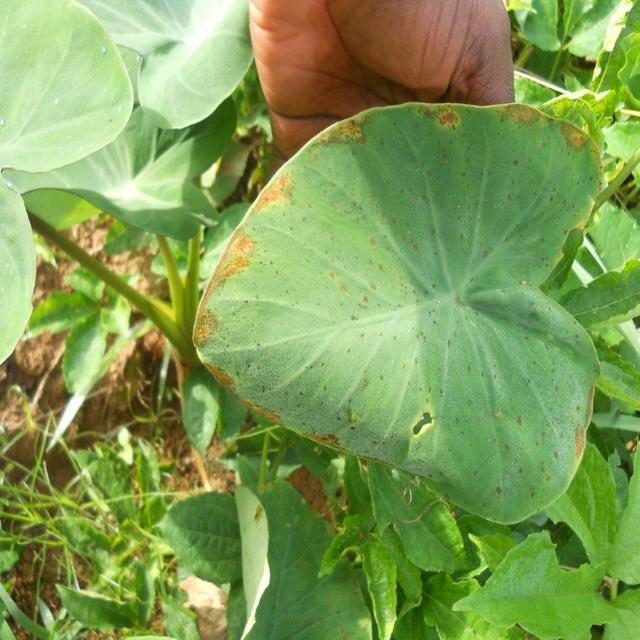
Label: Early_Blight